Highways in Estonia

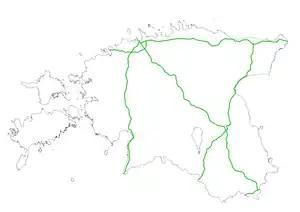
Map of the Estonian international E-roads

Estonia is a part of the UNECE, and therefore also has numerous E-roads running through it. The E-roads in Estonia form a network on top of the main routes and are usually signposted on all signs. They make up a network of of road. Currently there are six separate European routes in Estonia.